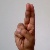
The image shows a hand gesture representing the letter 'U' in Indian Sign Language.